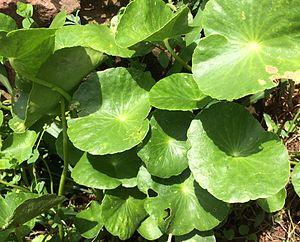
lotus de terre, feuilles acidulées comestibles
La cuisine thaïlandaise, bien que semblable en certains points avec celle de ses voisins chinois, indiens et birmans, se démarque par des saveurs et ingrédients originaux : curry, menthe, citronnelle, coriandre, basilic rouge. Pimentée à l'excès pour le palais occidental et presque toujours accompagnée de nuoc mam, elle rencontre un succès international croissant. Voici donc une liste des ingrédients utilisés en cuisine thaïlandaise.